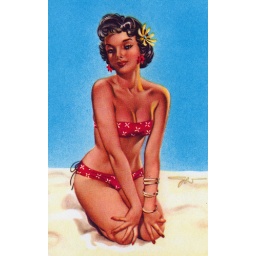
Sexy lady wearing red swimwear on a beach in classic pinup pose. Scanned from vintage playing card.